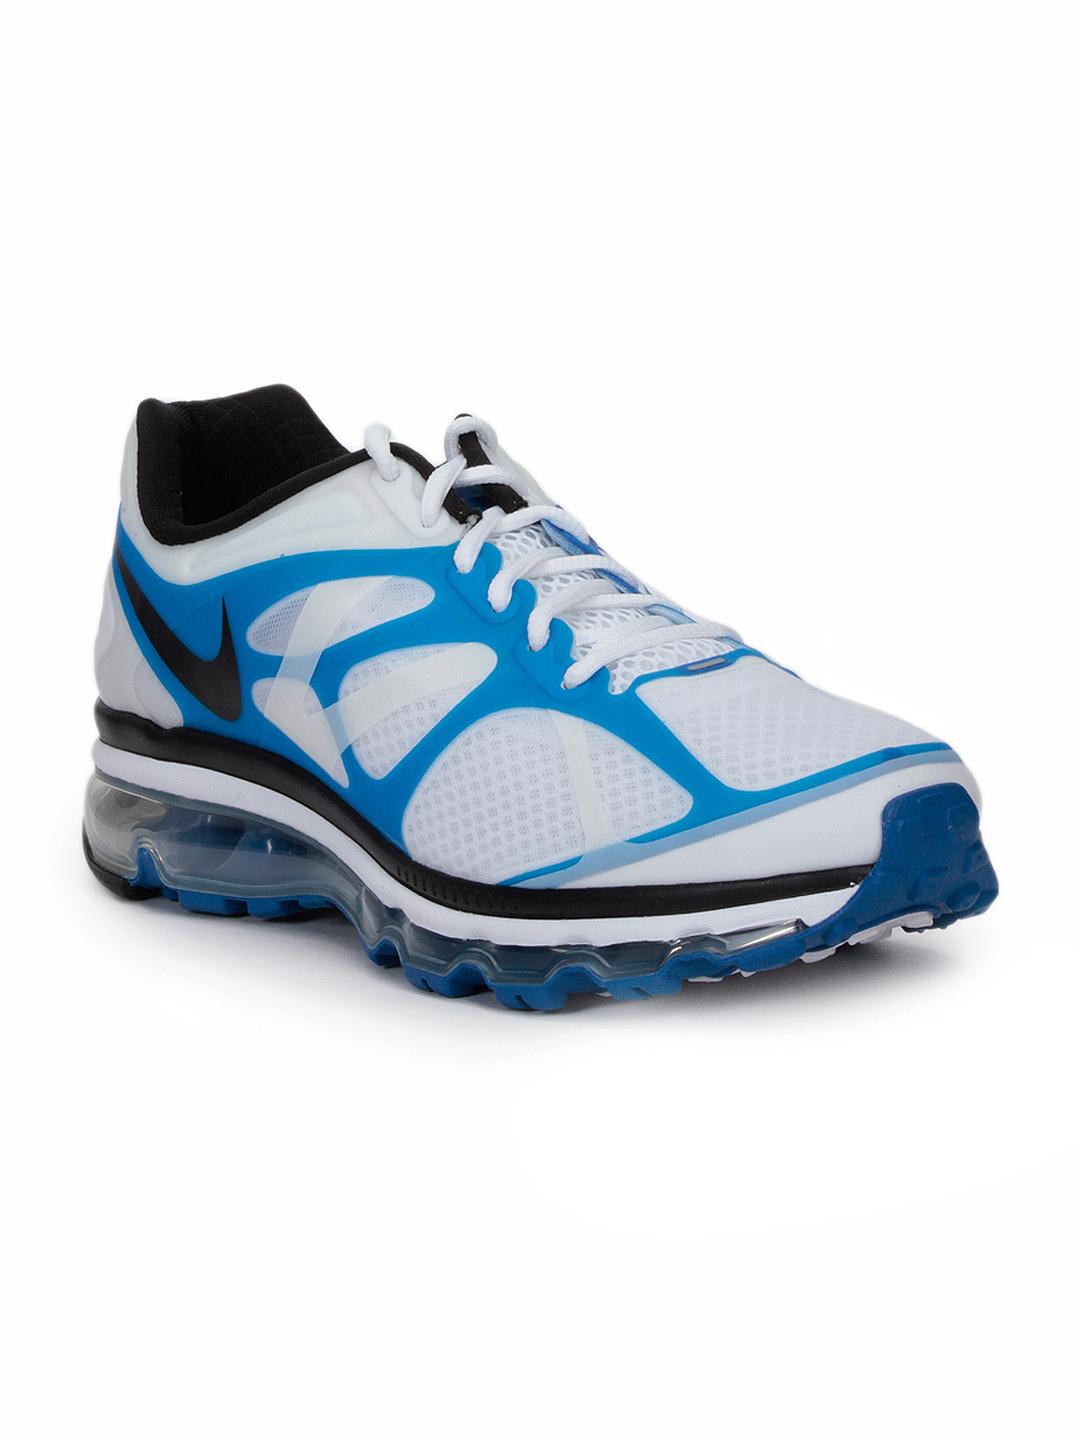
Nike Men Air Max White Sports Shoes
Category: Footwear / Shoes / Sports Shoes
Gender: Men
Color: White
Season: Summer 2012
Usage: Sports